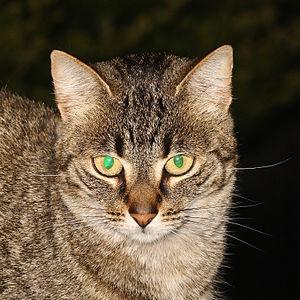
L'effet yeux rouges est un effet qui s'observe en photographie dans des clichés pris au flash : les personnes photographiées ont les pupilles de leurs yeux totalement rouges sur la photo.